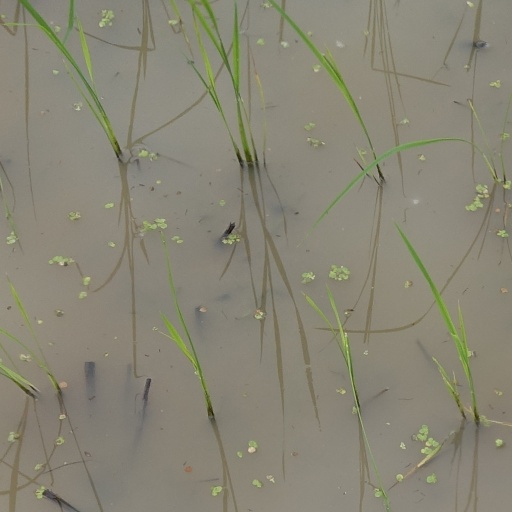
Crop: rice